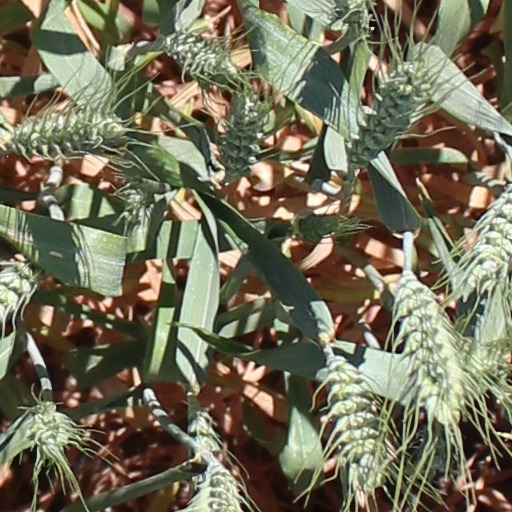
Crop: wheat